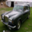
Label: automobile